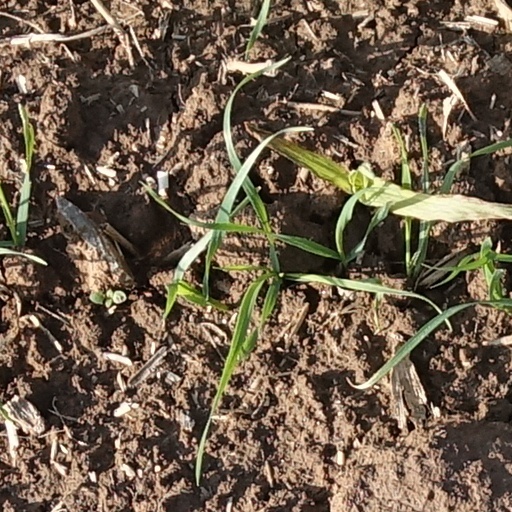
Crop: wheat